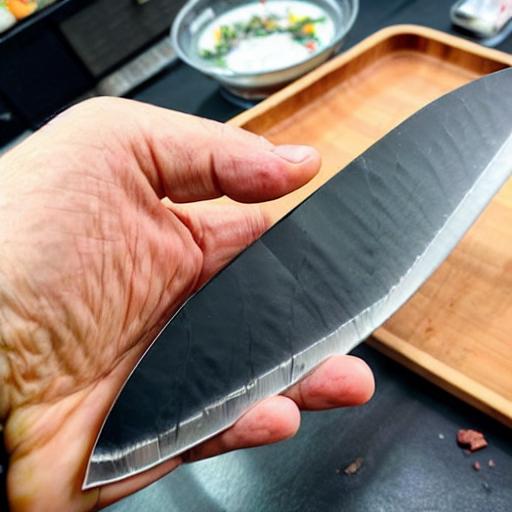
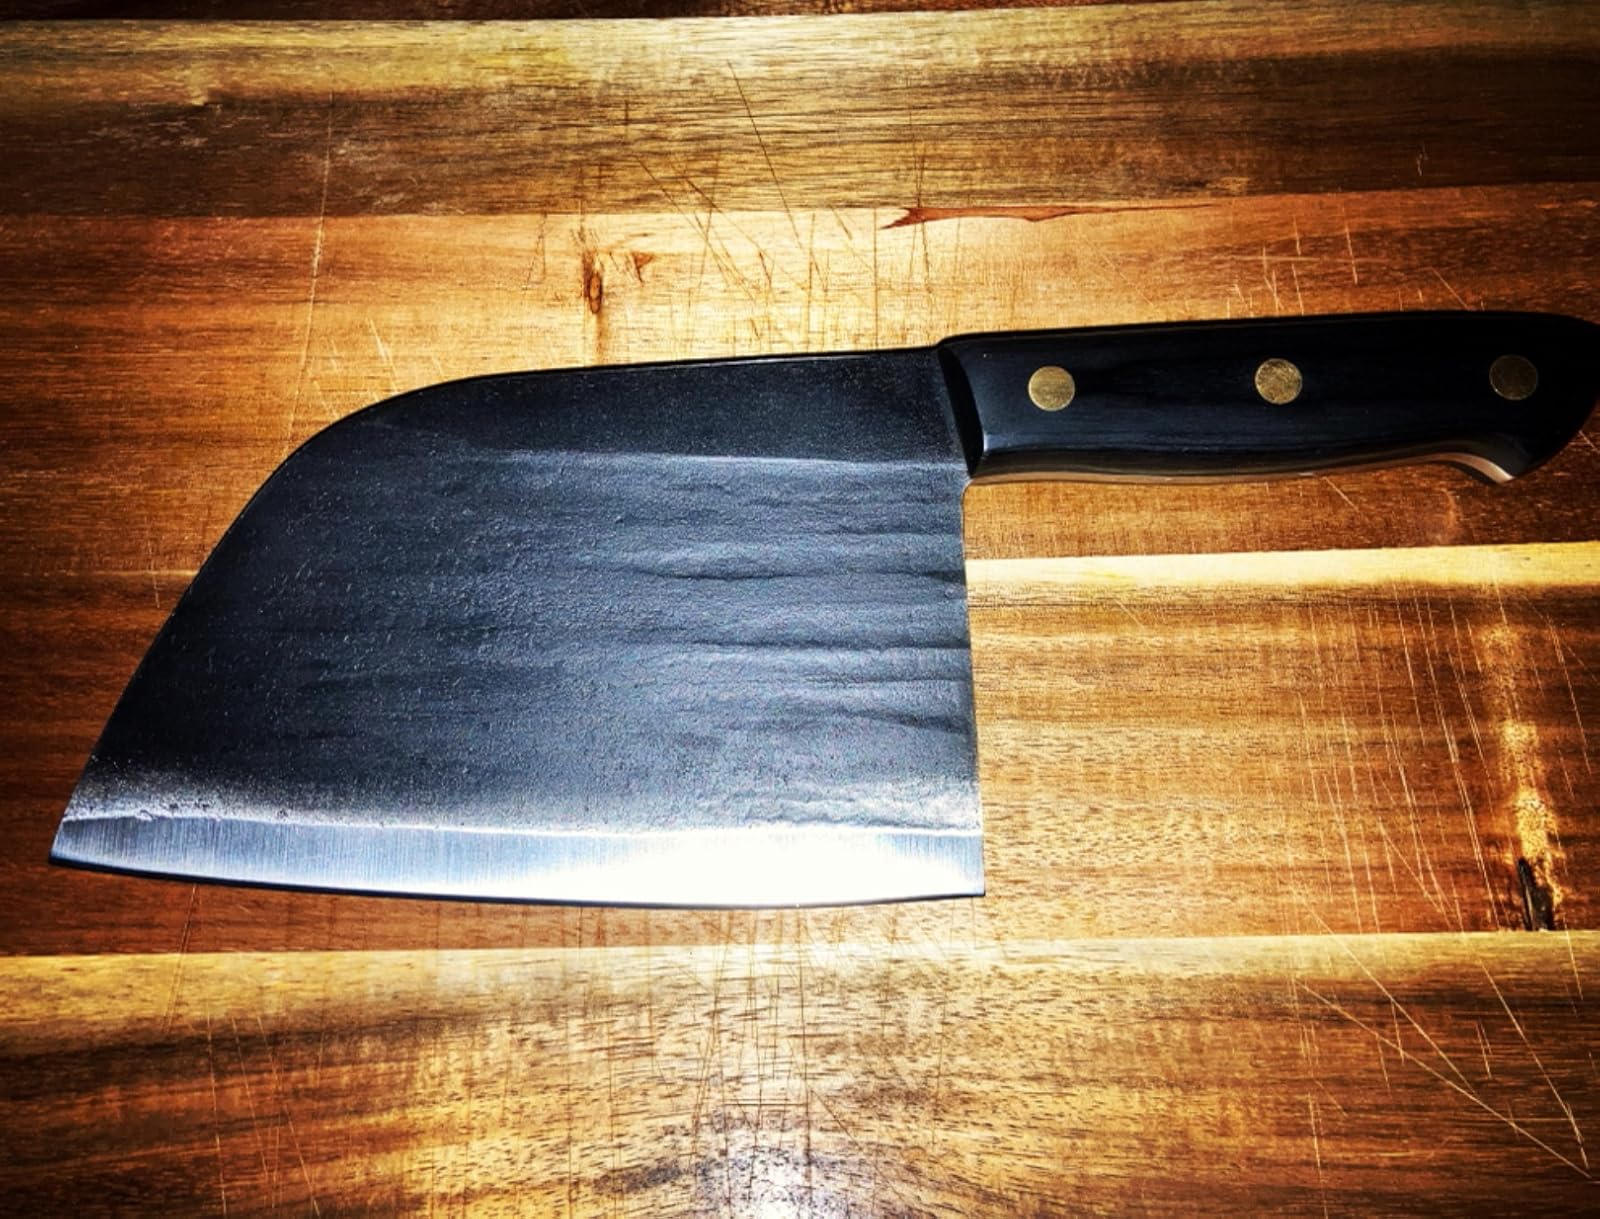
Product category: items_knife
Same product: no